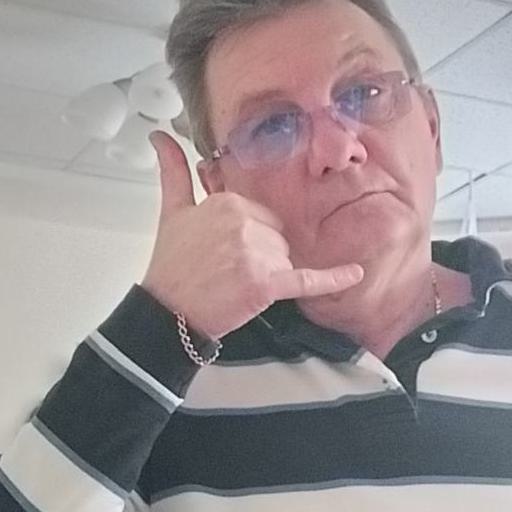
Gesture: call